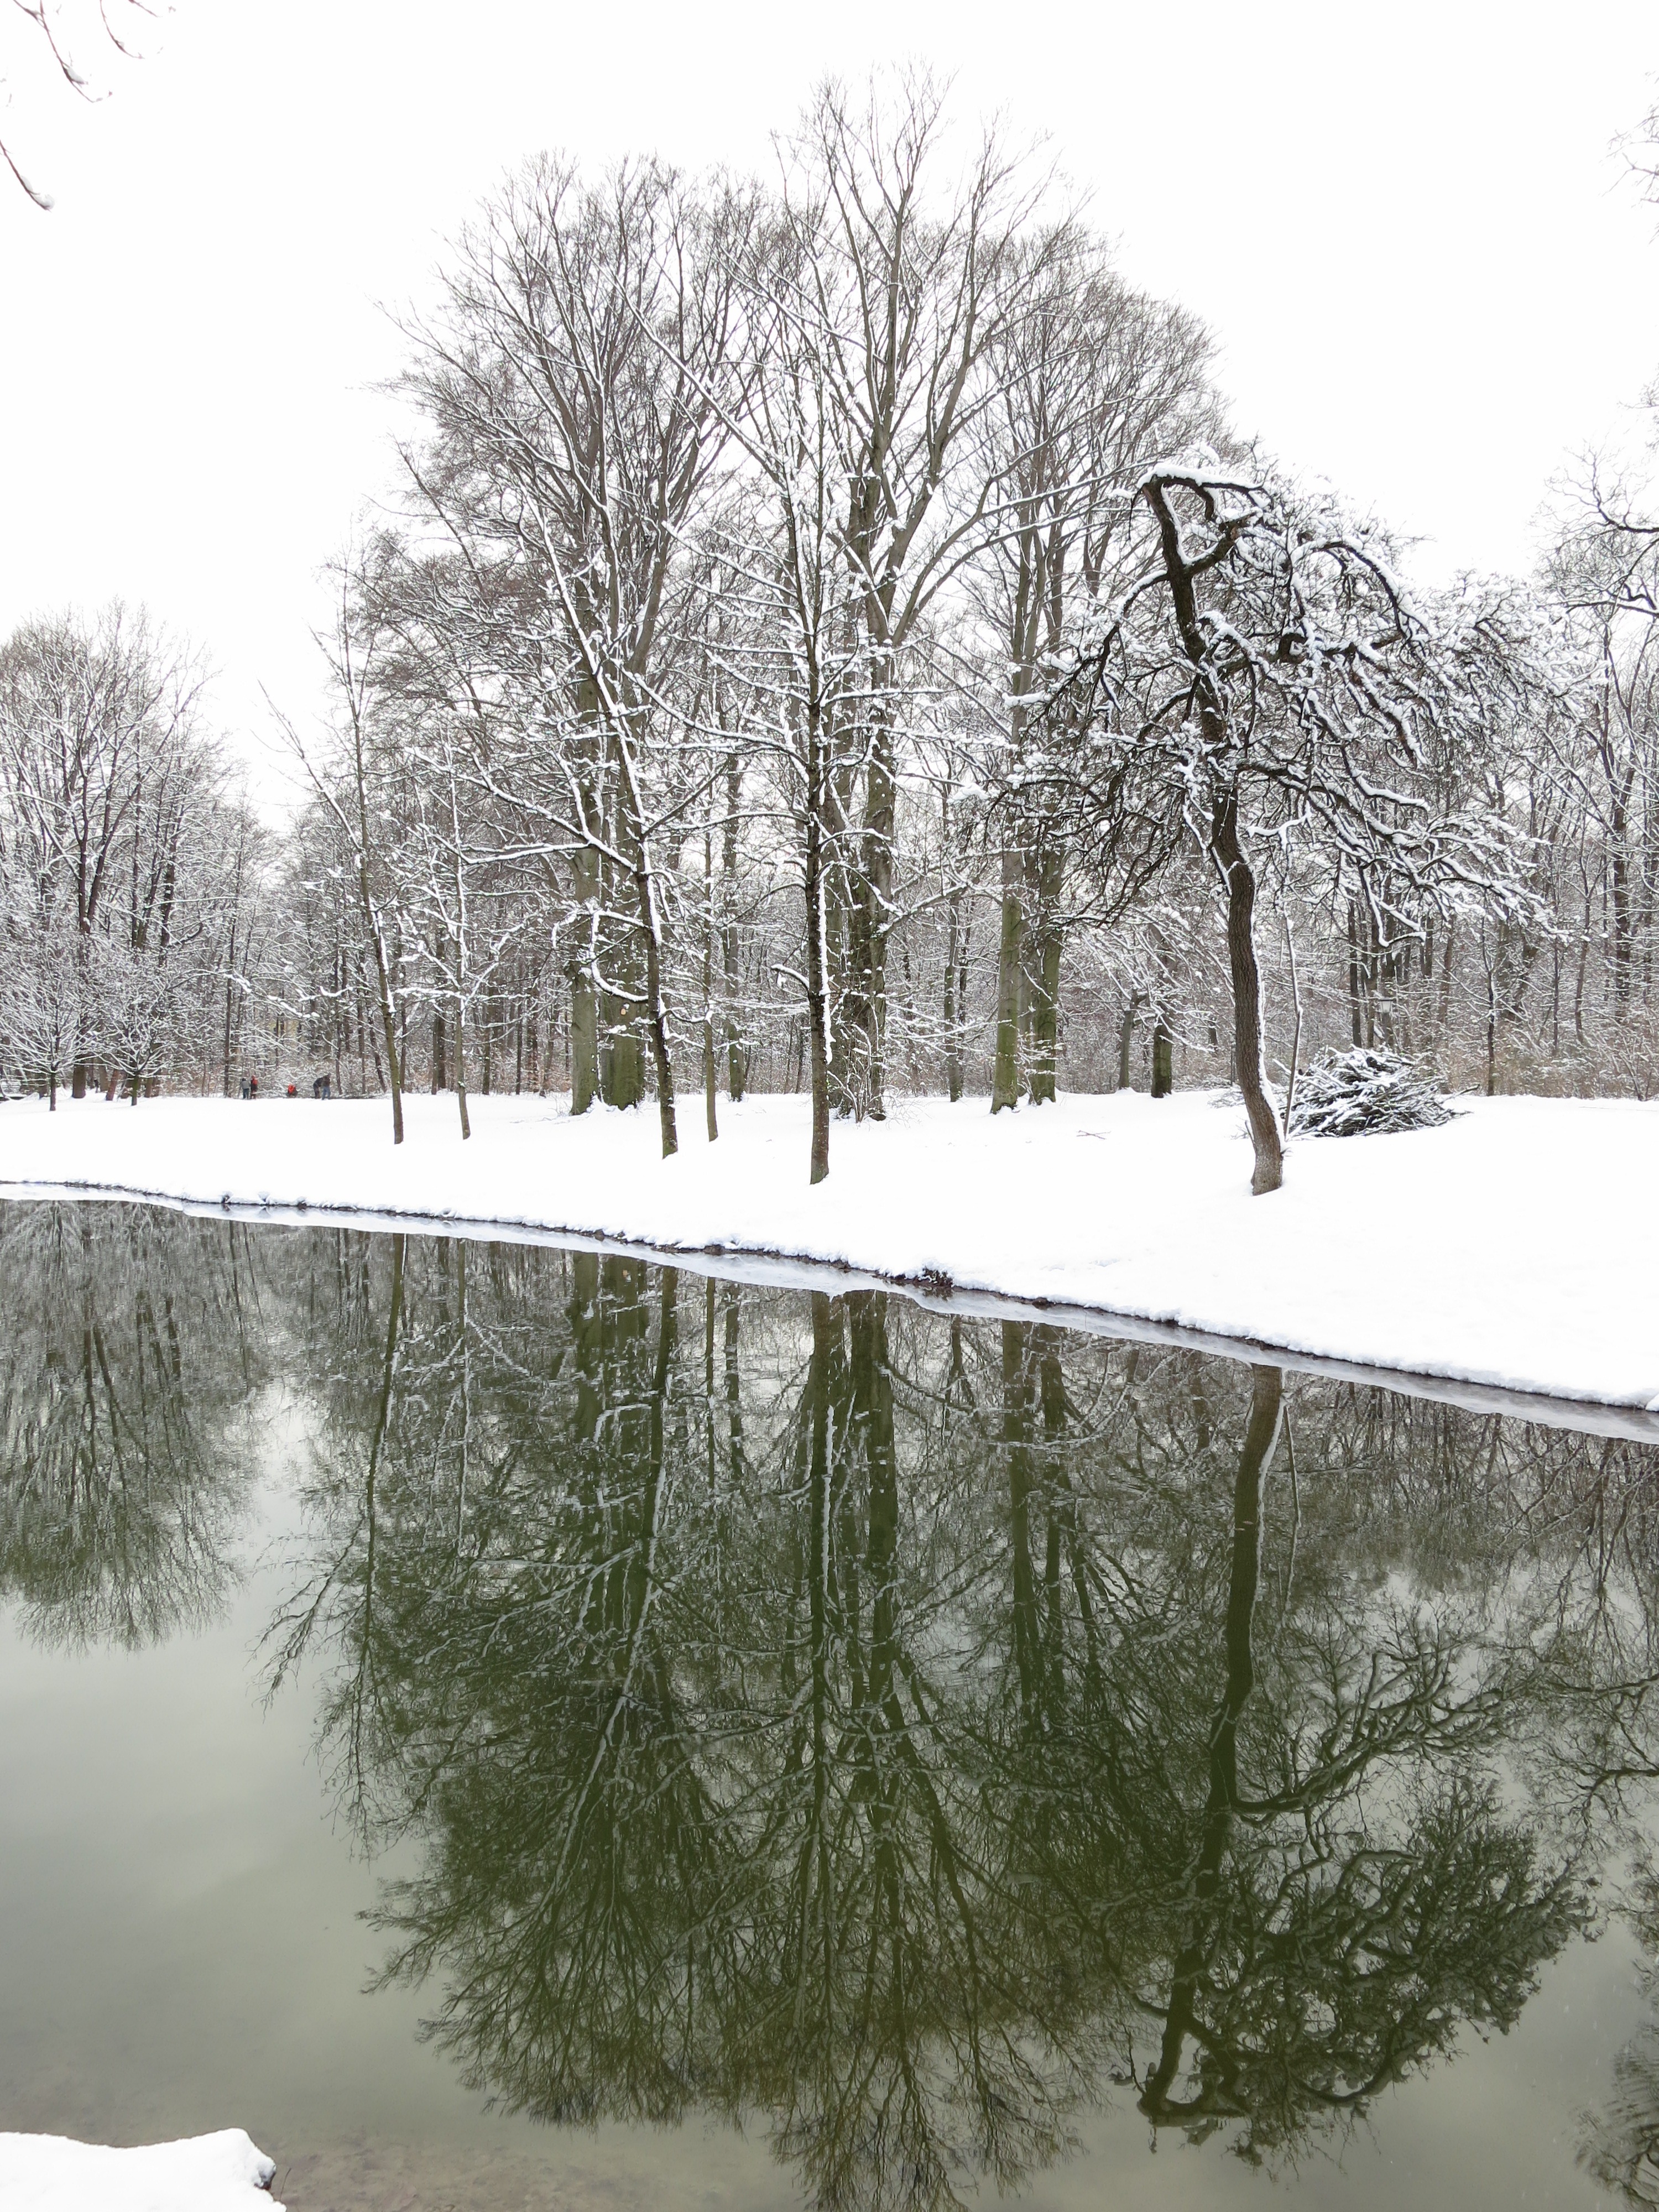
tree, nature, branch, snow, winter, ice, weather, season, trees, blizzard, munich, mirroring, freezing, english garden, woody plant, winter storm